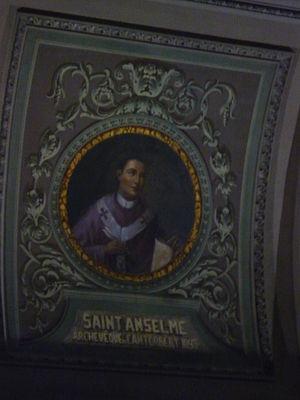
Le portrait de Saint Anselme dans le Salon ducal de l'Hôtel-de-Ville à Aoste
Saint Anselme de Cantorbéry, connu comme le « Docteur magnifique », est un moine bénédictin né à Aoste en 1033 ou 1034 et mort à Cantorbéry le 21 avril 1109. Appelé également Anselme d'Aoste à cause de sa naissance valdôtaine, il est plus connu sous le nom d'Anselme du Bec en raison de son appartenance en tant que moine bénédictin à l'Abbaye Notre-Dame du Bec en Normandie. Canonisé en 1494, saint Anselme est proclamé docteur de l'Église en 1720 par Clément XI.